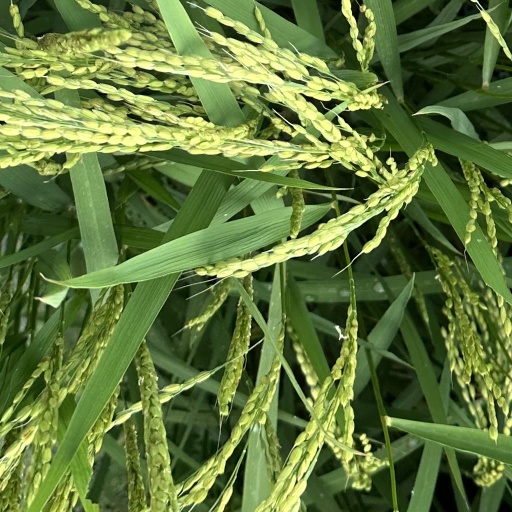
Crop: rice